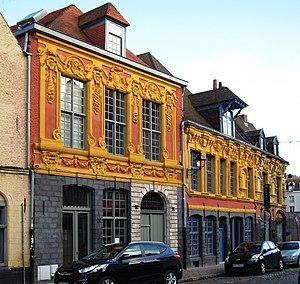
Maisons 25, 27 place Louise-de-Bettignies à Lille.
La place Louise-de-Bettignies est une place de Lille, dans le Nord, en France.
Ceci est une liste exhaustive des voies publiques de Lille, à l'exclusion des voies des communes associées de Lomme et Hellemmes, citées de façon non exhaustive avec la mention « » ou « ».
Cet article recense les monuments historiques de Lille, en France.